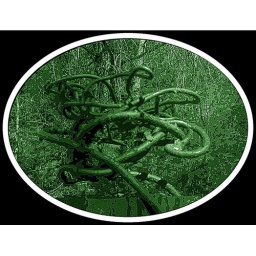
Grown under a flower pot for a year